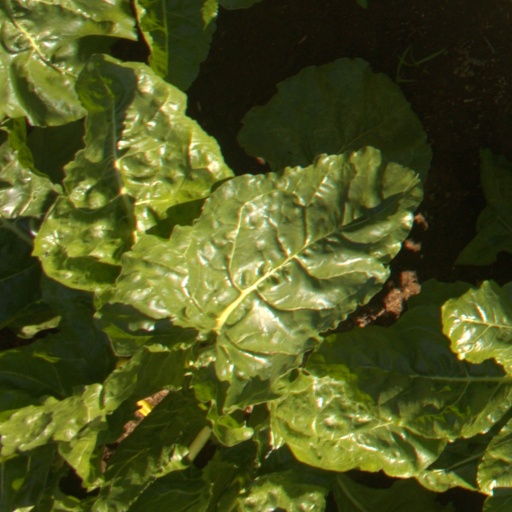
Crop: sugar beet